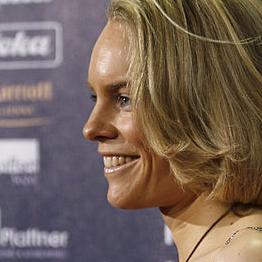
Age: 32